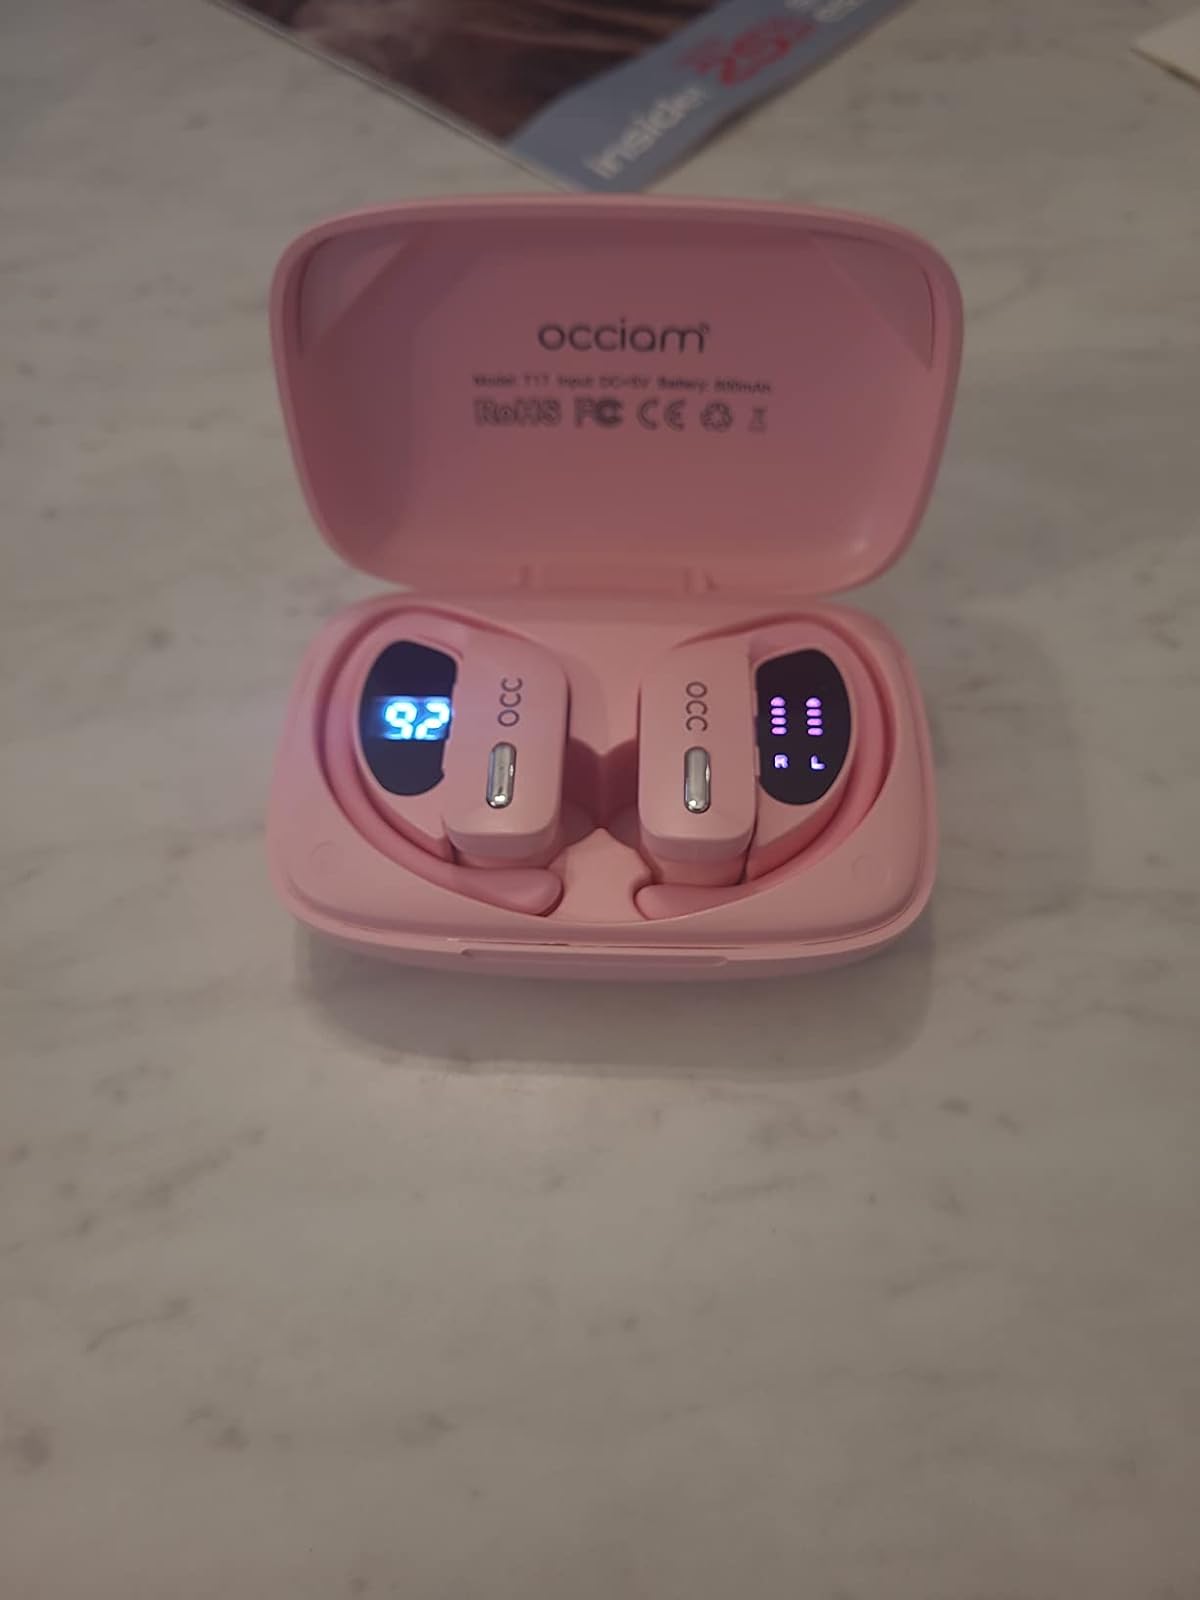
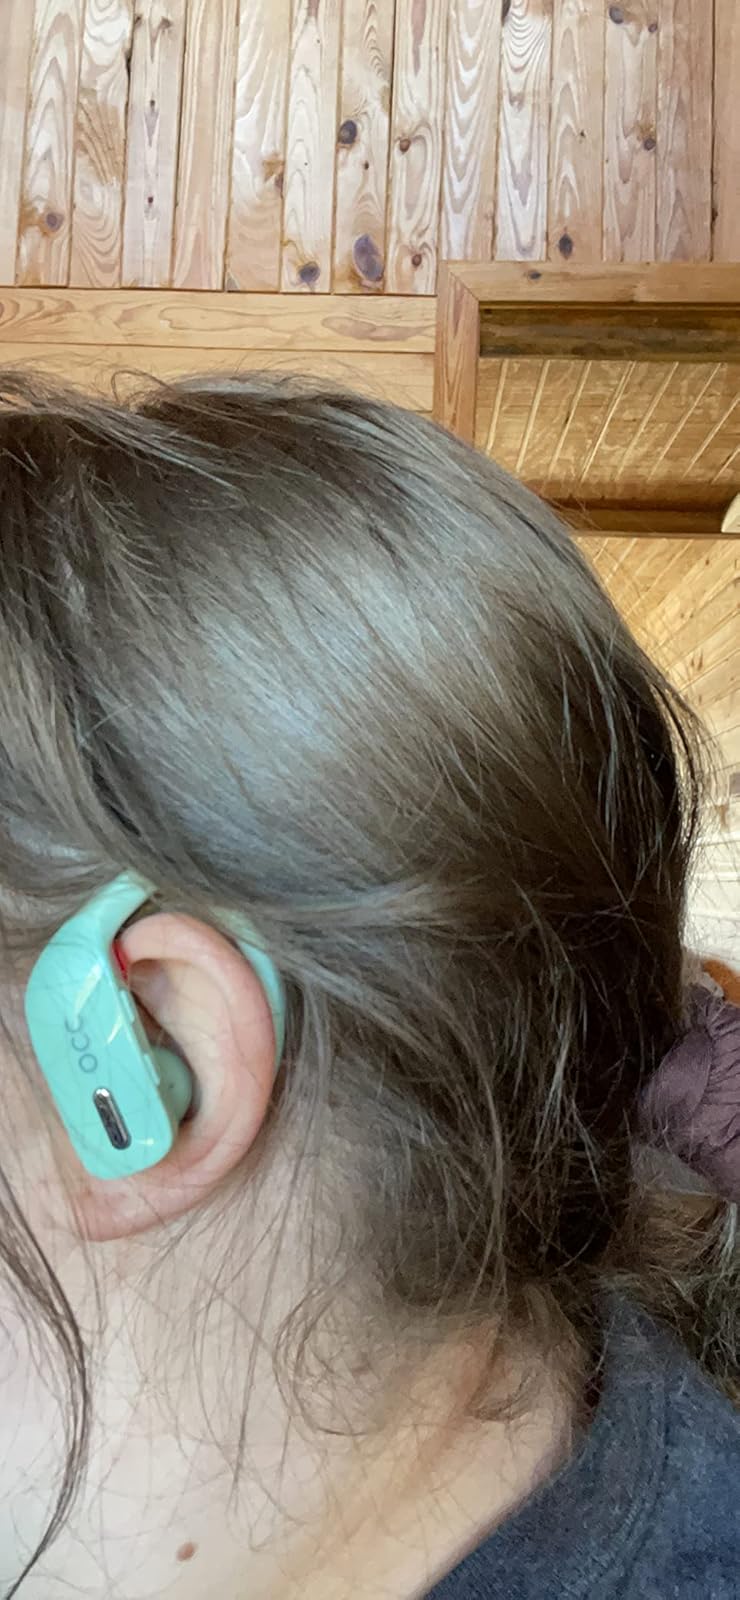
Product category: earbuds
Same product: no